Christel Ferrier-Bruneau

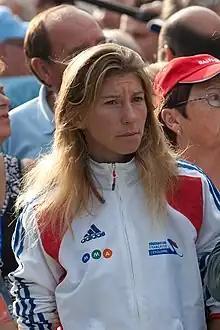
Ferrier-Bruneau in 2009

Christel Ferrier-Bruneau (born 8 July 1979) is a French racing cyclist. She competed in the women's road race at the 2008 Summer Olympics and the 2013 UCI women's road race in Florence.